The Dinosaur Place

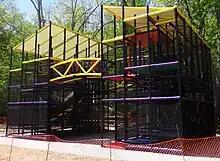
T-Rex Tower, two-story custom-made playscape.

The Dinosaur Place runs multiple events throughout the year, including Easter Dino Egg Hunt, the Earth Week, and a Halloween event in October called Pumpkin Passage.